Teucinde of Arles

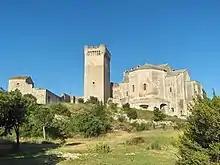
Montmajour Abbey was erected on a hill overlooking the marshy plain extending north of Arles.

Teucinde was a woman of the Burgundian aristocracy who followed Hugues d'Arles to Provence and belonged to the family of the counts of Cavaillon.